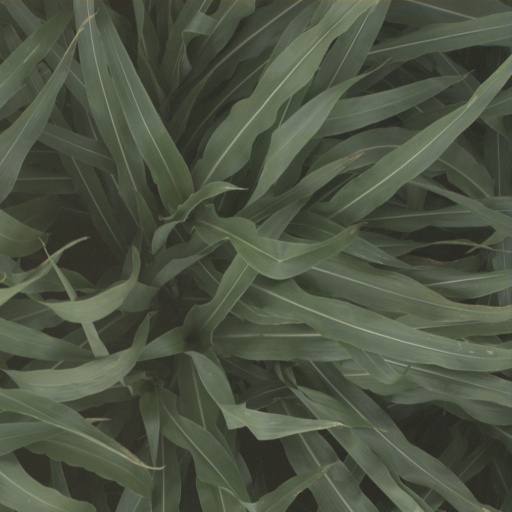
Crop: sorghum